Locust Creek Covered Bridge (West Virginia)

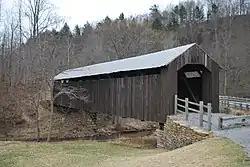
View of the bridge's upstream side.

The Locust Creek Covered Bridge is the only remaining covered bridge in Pocahontas County, West Virginia. It is located approximately outside Hillsboro. The bridge is now for pedestrian traffic only.